Kollel

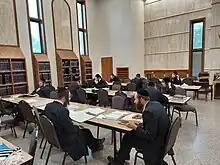
Chicago Chassidishe Kollel

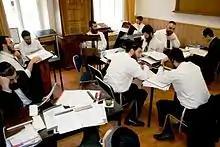
Kollel Birkat Yitzchak in Moscow

A kollel (also kolel) (a "gathering" or "collection" [of scholars]) is an institute for full-time, advanced study of the Talmud and rabbinic literature. Like a yeshiva, a kollel features shiurim (lectures) and learning "sedarim" (sessions); unlike most yeshivot, the student body of a kollel typically consists mostly of married men. A kollel generally pays a regular monthly stipend to its members.